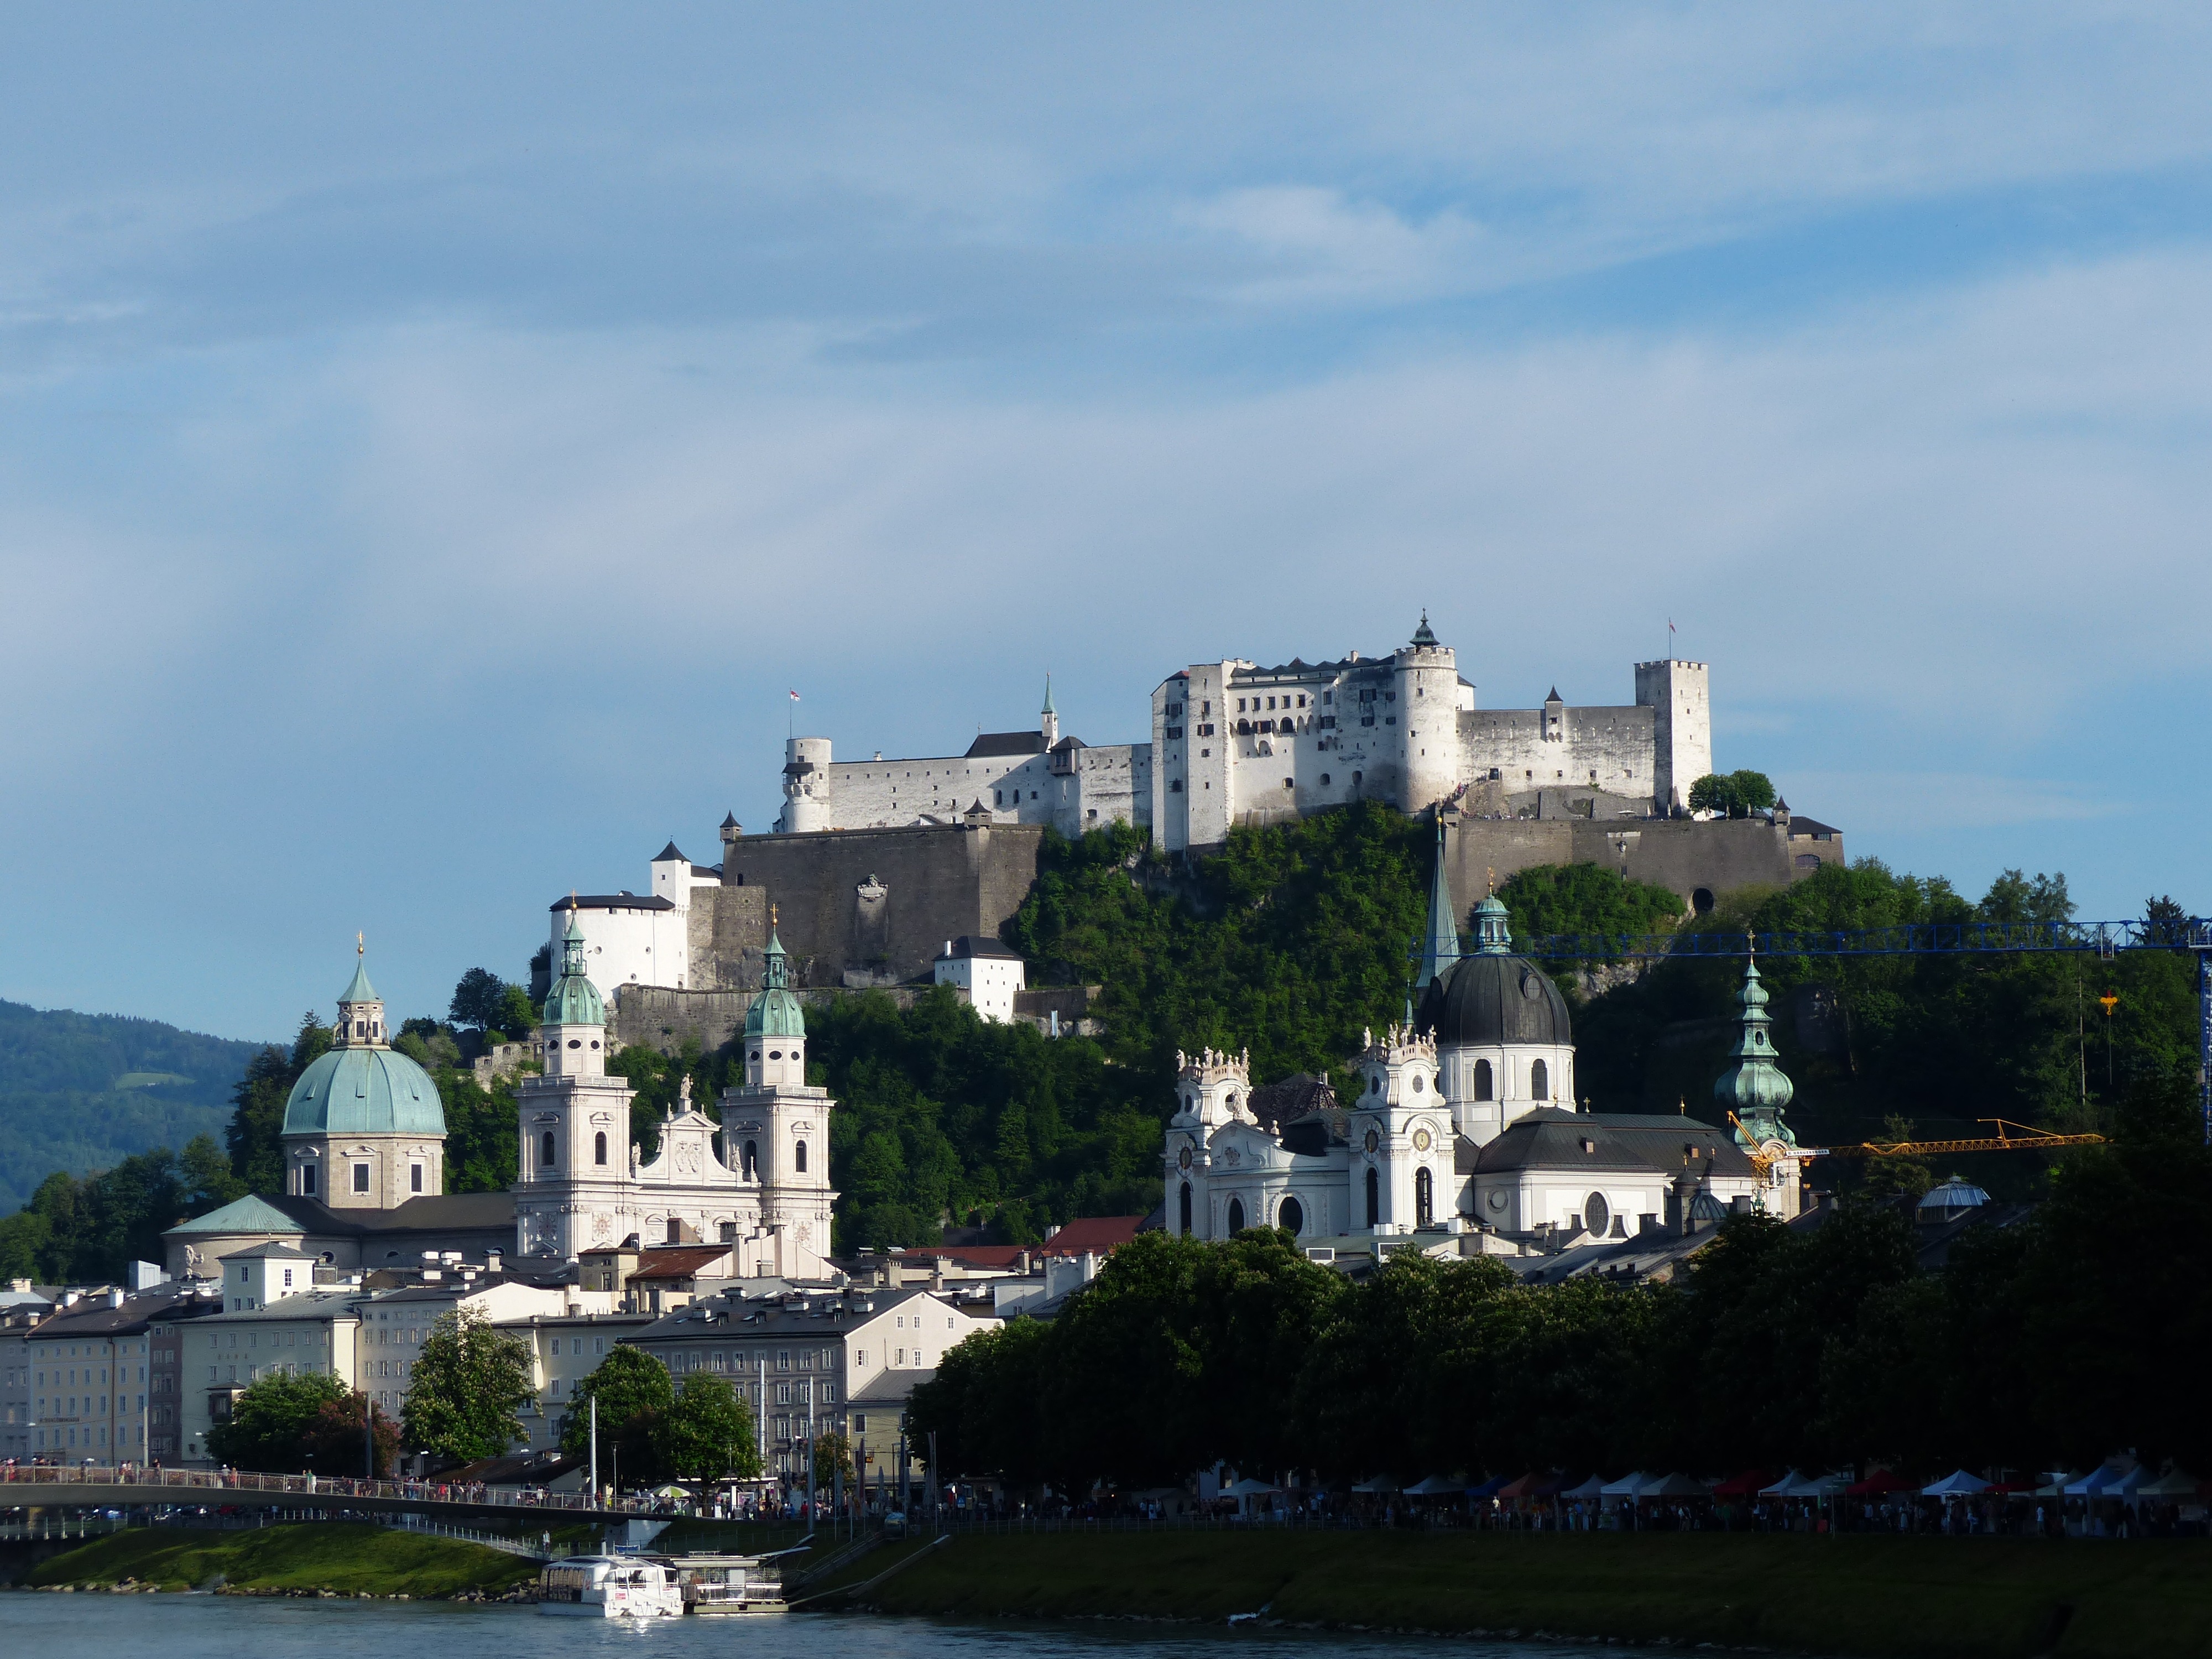
sea, coast, skyline, town, chateau, city, river, cityscape, vacation, tower, castle, landmark, cathedral, waterway, austria, places of interest, old town, fortress, unesco, tourist attraction, estate, dom, middle ages, baroque, salzburg, sublime, collegiate church, imposing, enormous, battlements, crowd puller, historic preservation, unesco world heritage, monastery church, knight's castle, historic centre, world heritage site, roman catholic, salzburg cathedral, hohensalzburg fortress, human settlement, fortress mountain, town hill, collegiate church of st peter, stift st peter, university church